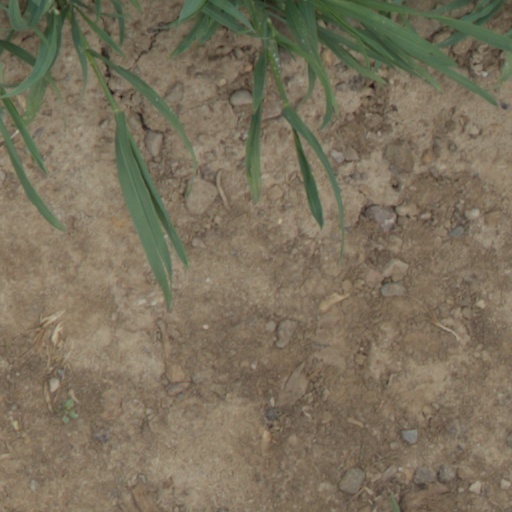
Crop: wheat